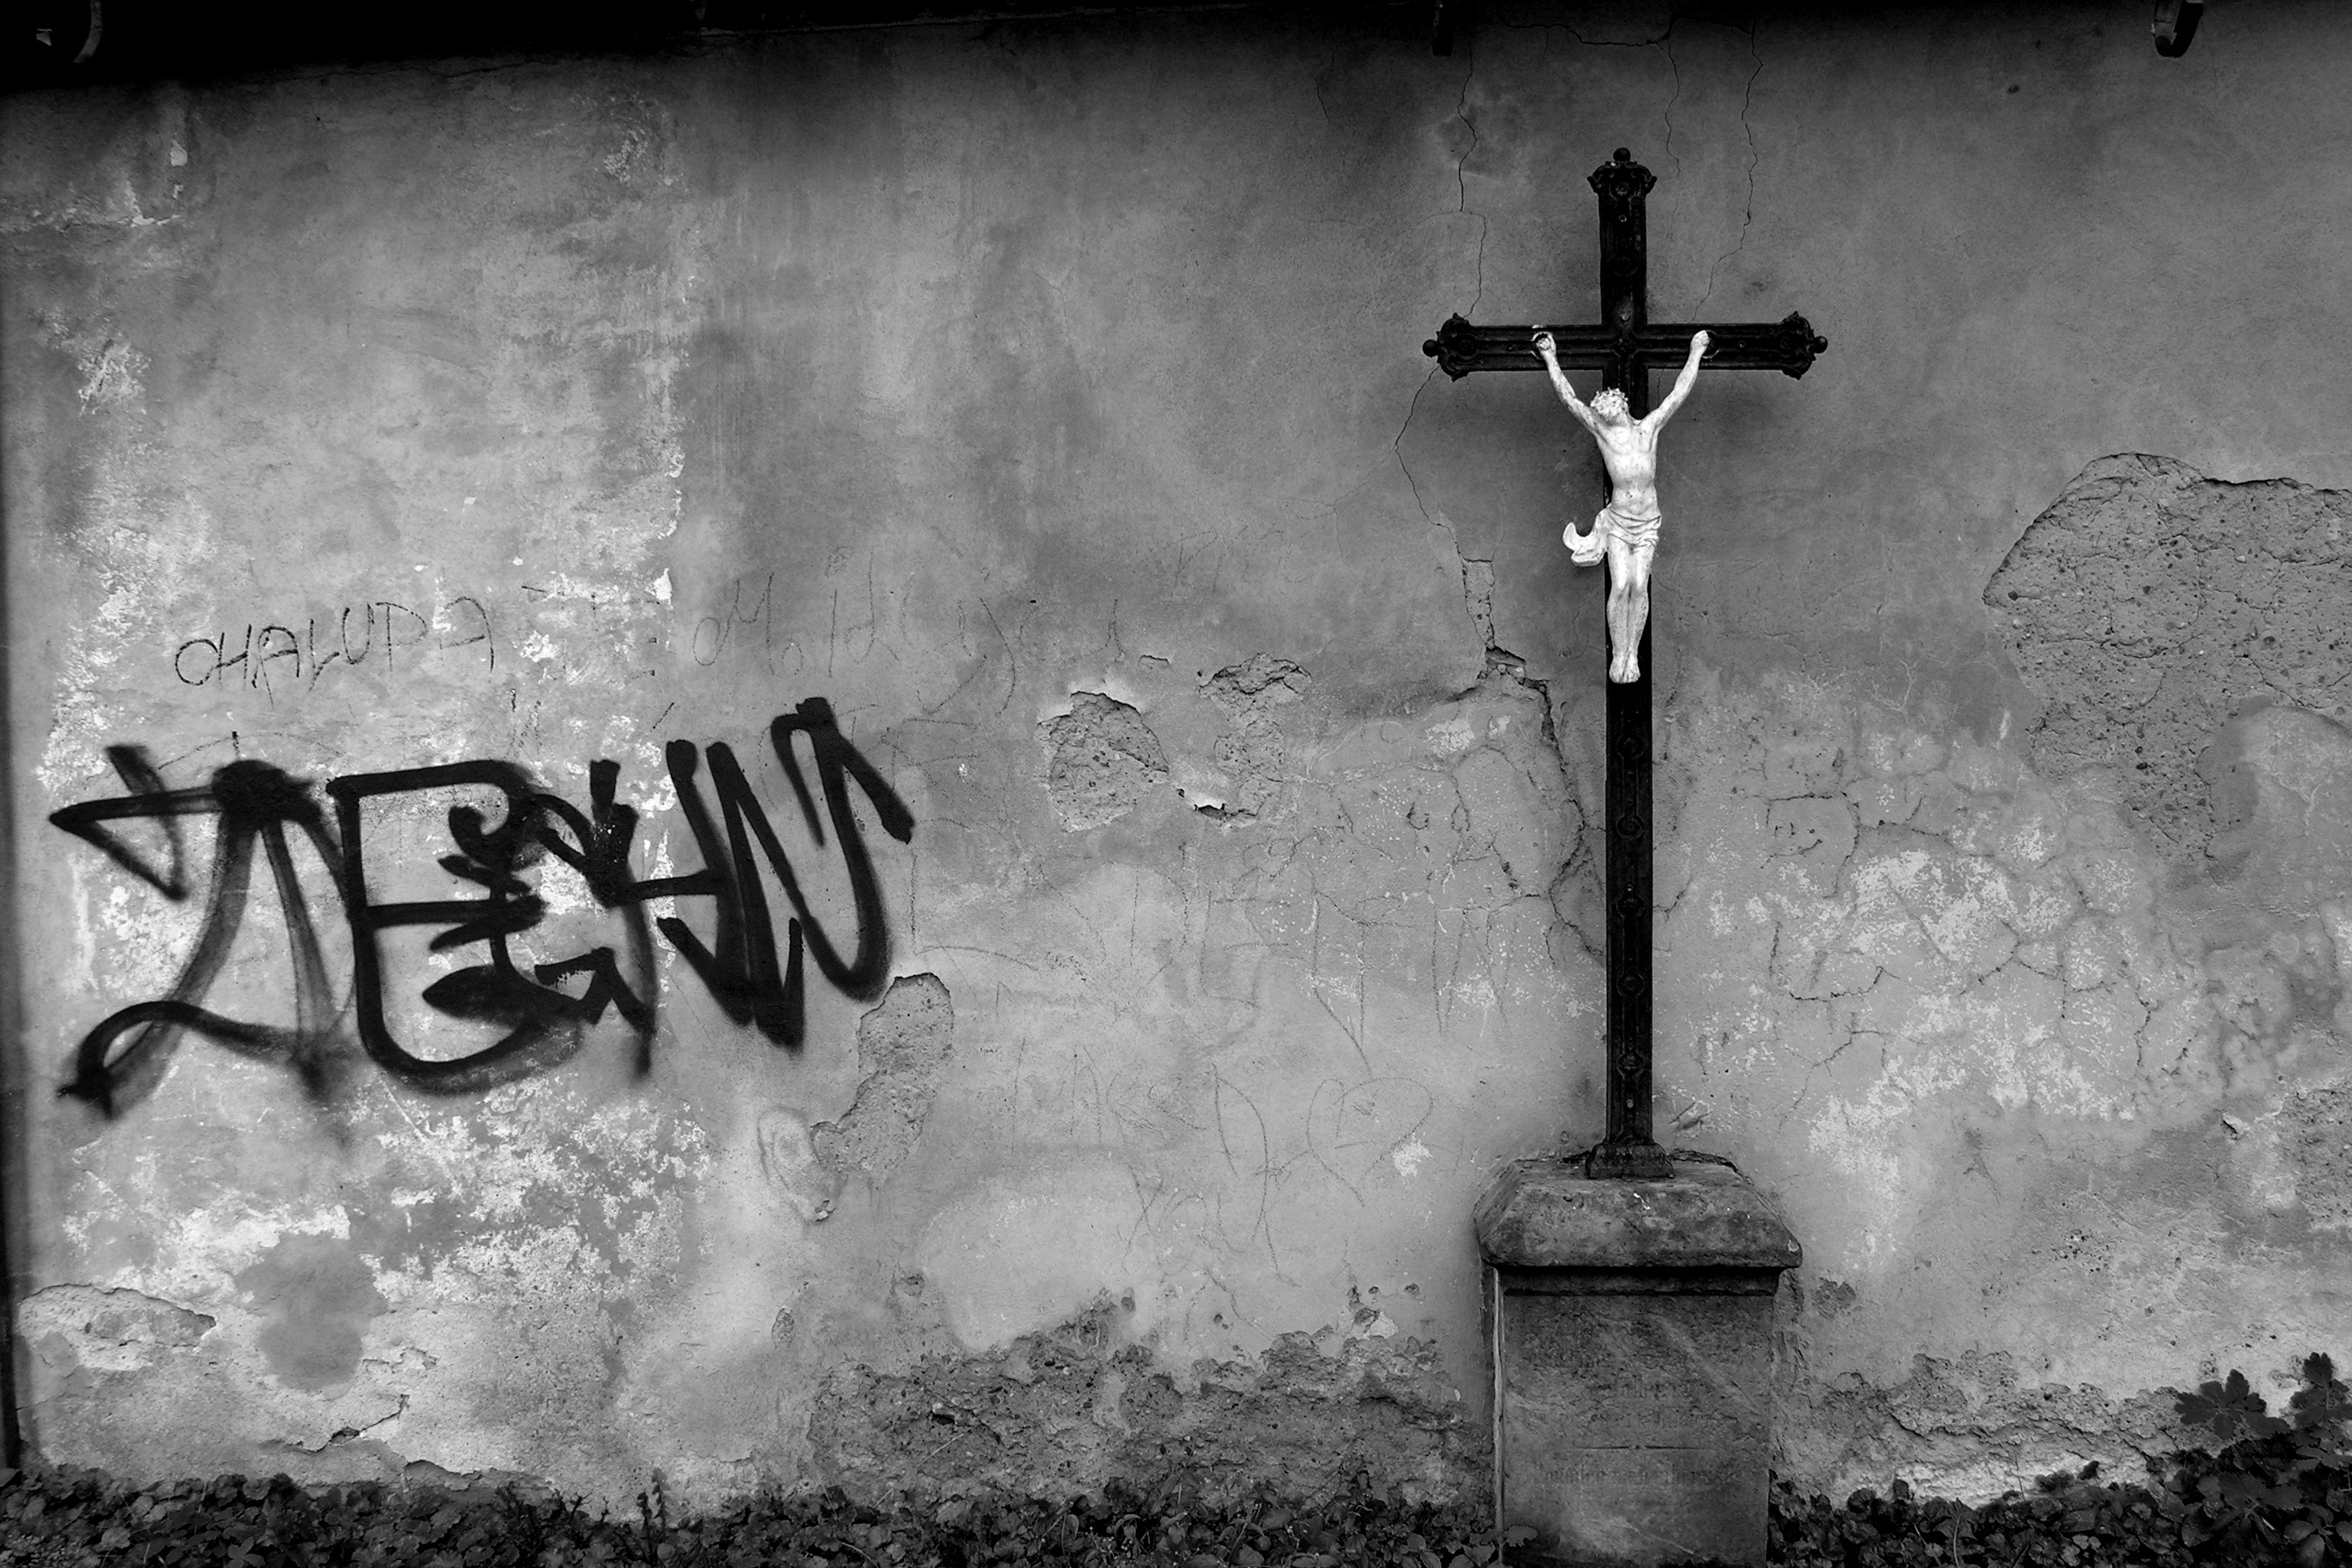
black and white, white, photography, wall, darkness, cross, black, monochrome, still life, art, photograph, black and white photo, monochrome photography, film noir